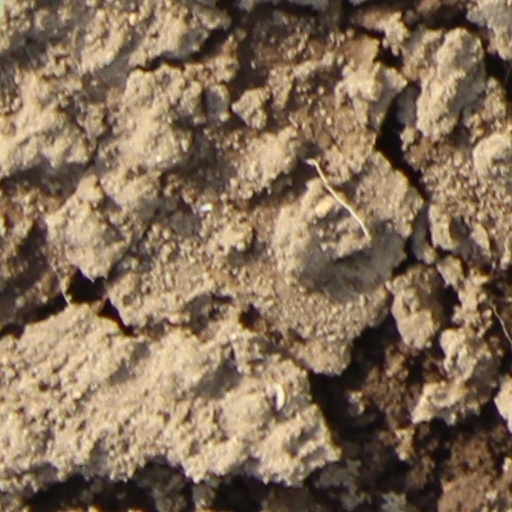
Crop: wheat